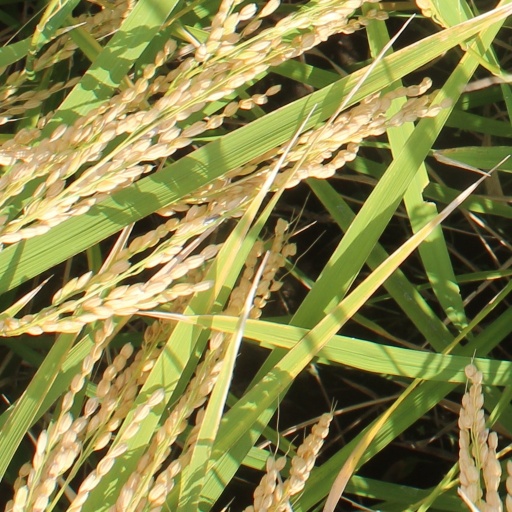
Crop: rice